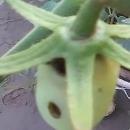
Crop: Tomato
Condition: helicoverpa-armigera-p